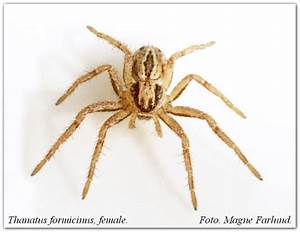
Label: ragno